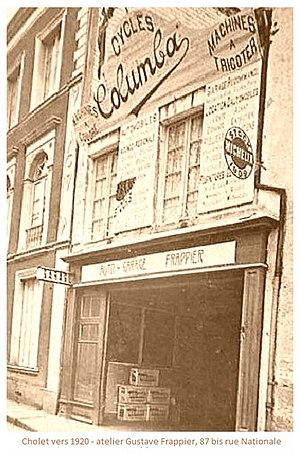
Cholet 87 bis rue nationale - commerce du neveu de Gustave Fouillaron
Gustave Fouillaron, né le 9 août 1849 à La Caillère-Saint-Hilaire et mort le 24 novembre 1933 à Cholet, est un constructeur automobile français, inventeur du variateur de vitesse.